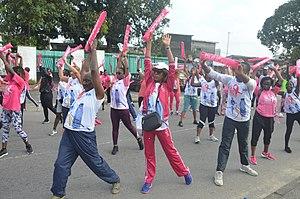
Le Cameroun, en forme longue la république du Cameroun, est un pays d'Afrique centrale, situé entre le Nigéria au nord-nord-ouest, le Tchad au nord-nord-est, la République centrafricaine à l'est, la république du Congo au sud-est, le Gabon au sud, la Guinée équatoriale au sud-ouest et le golfe de Guinée au sud-ouest. Les langues officielles sont le français et l'anglais pour un pays qui compte une multitude de langues locales.